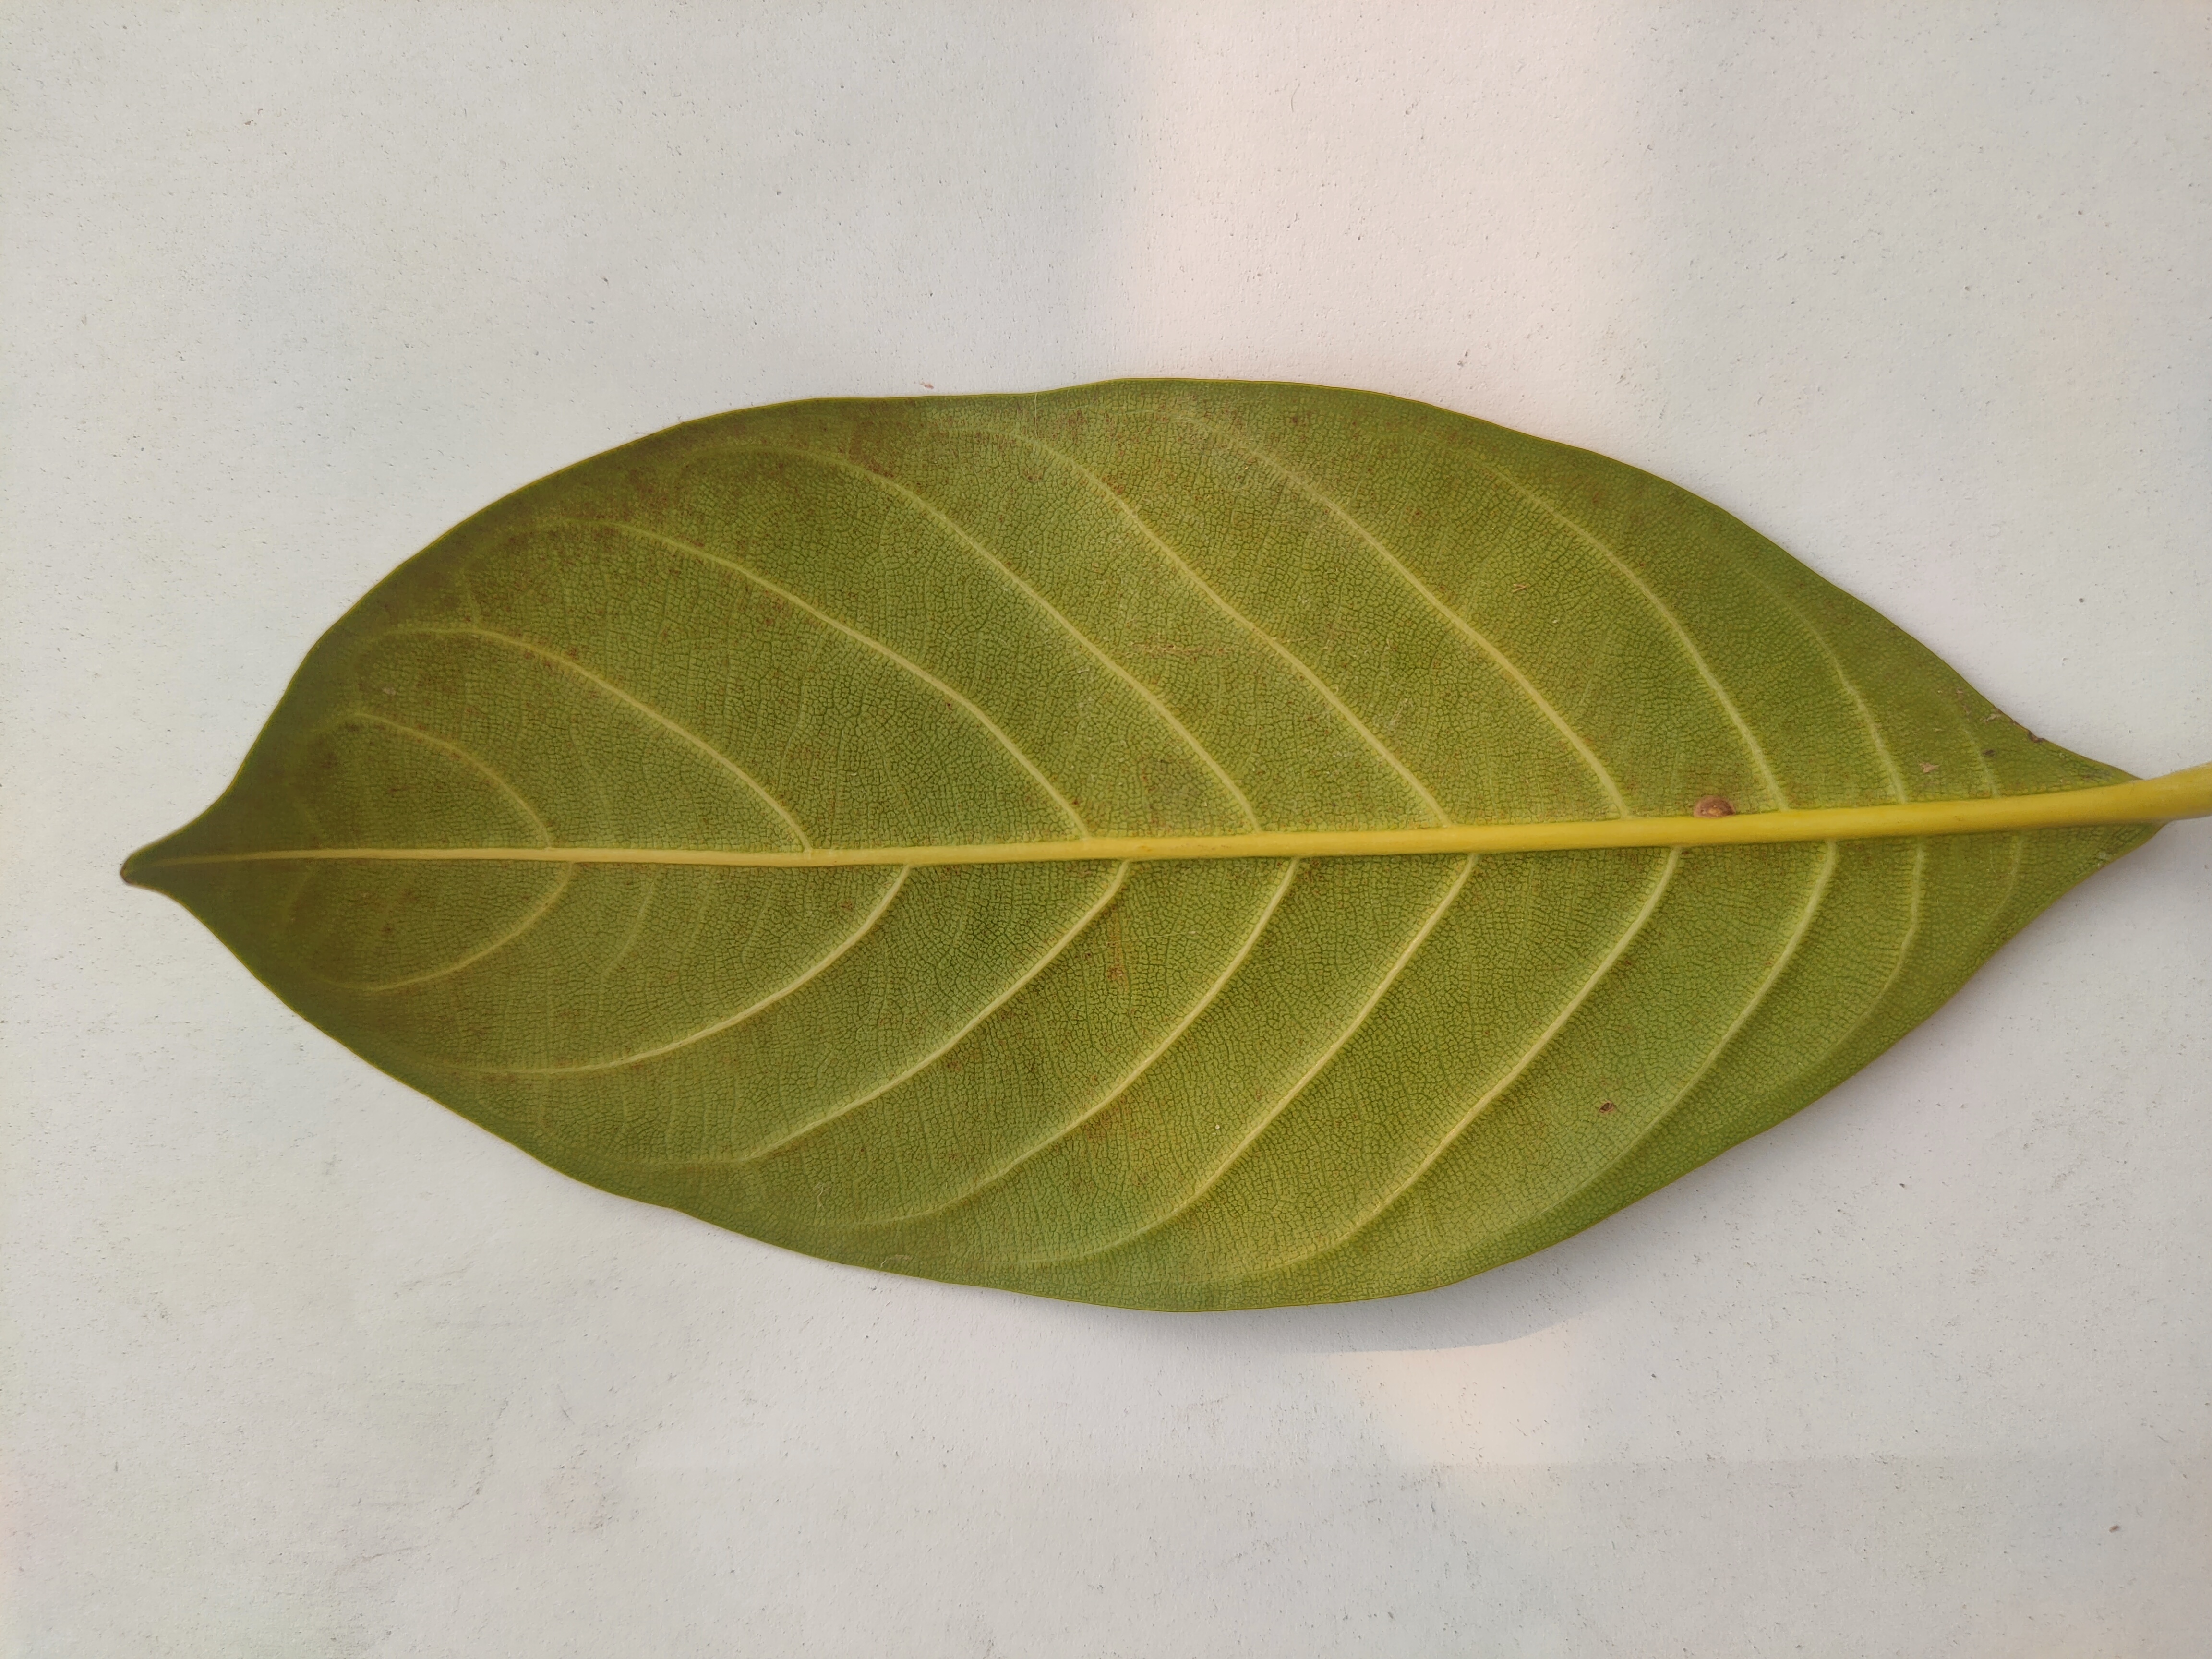
Leaf variety: Jackfruit